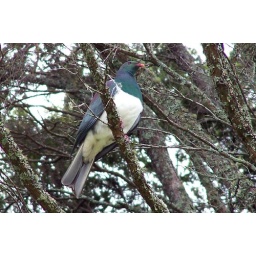
Wood pigeon in the trees around our house